Lauren D. Lyman

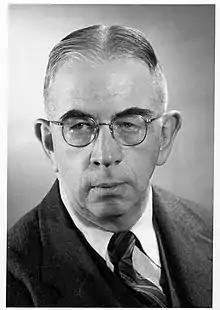

Lauren Dwight "Deac" Lyman (April 24, 1891–July 12, 1972) was an American reporter and aviation writer. He worked for "The New York Times" from 1919 to 1937 and from 1937 to 1959 as a public relations executive for United Aircraft, a predecessor to United Technologies Corporation. He won a Pulitzer Prize in 1936 for "his exclusive story revealing that the Charles A. Lindbergh family was leaving the United States to live in England."